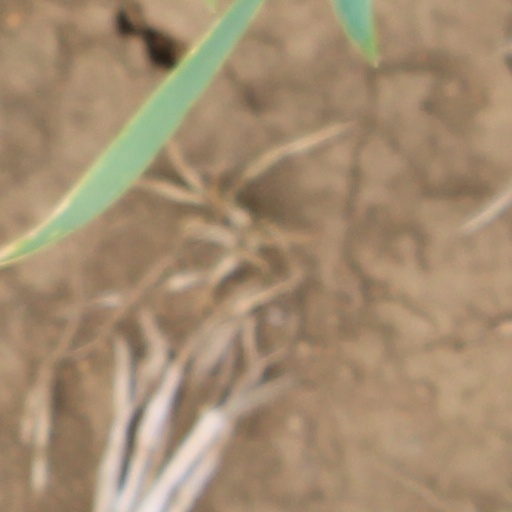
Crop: wheat